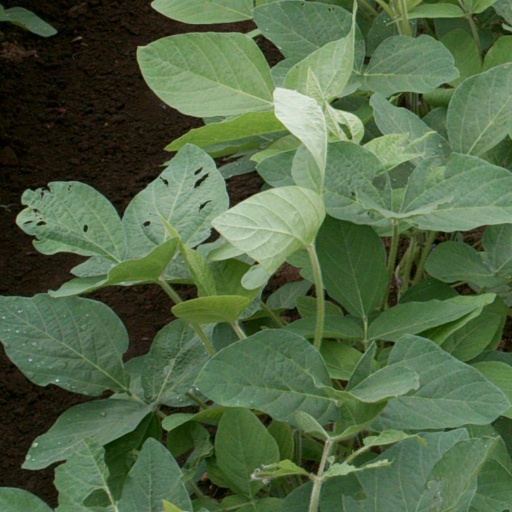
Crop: soybean